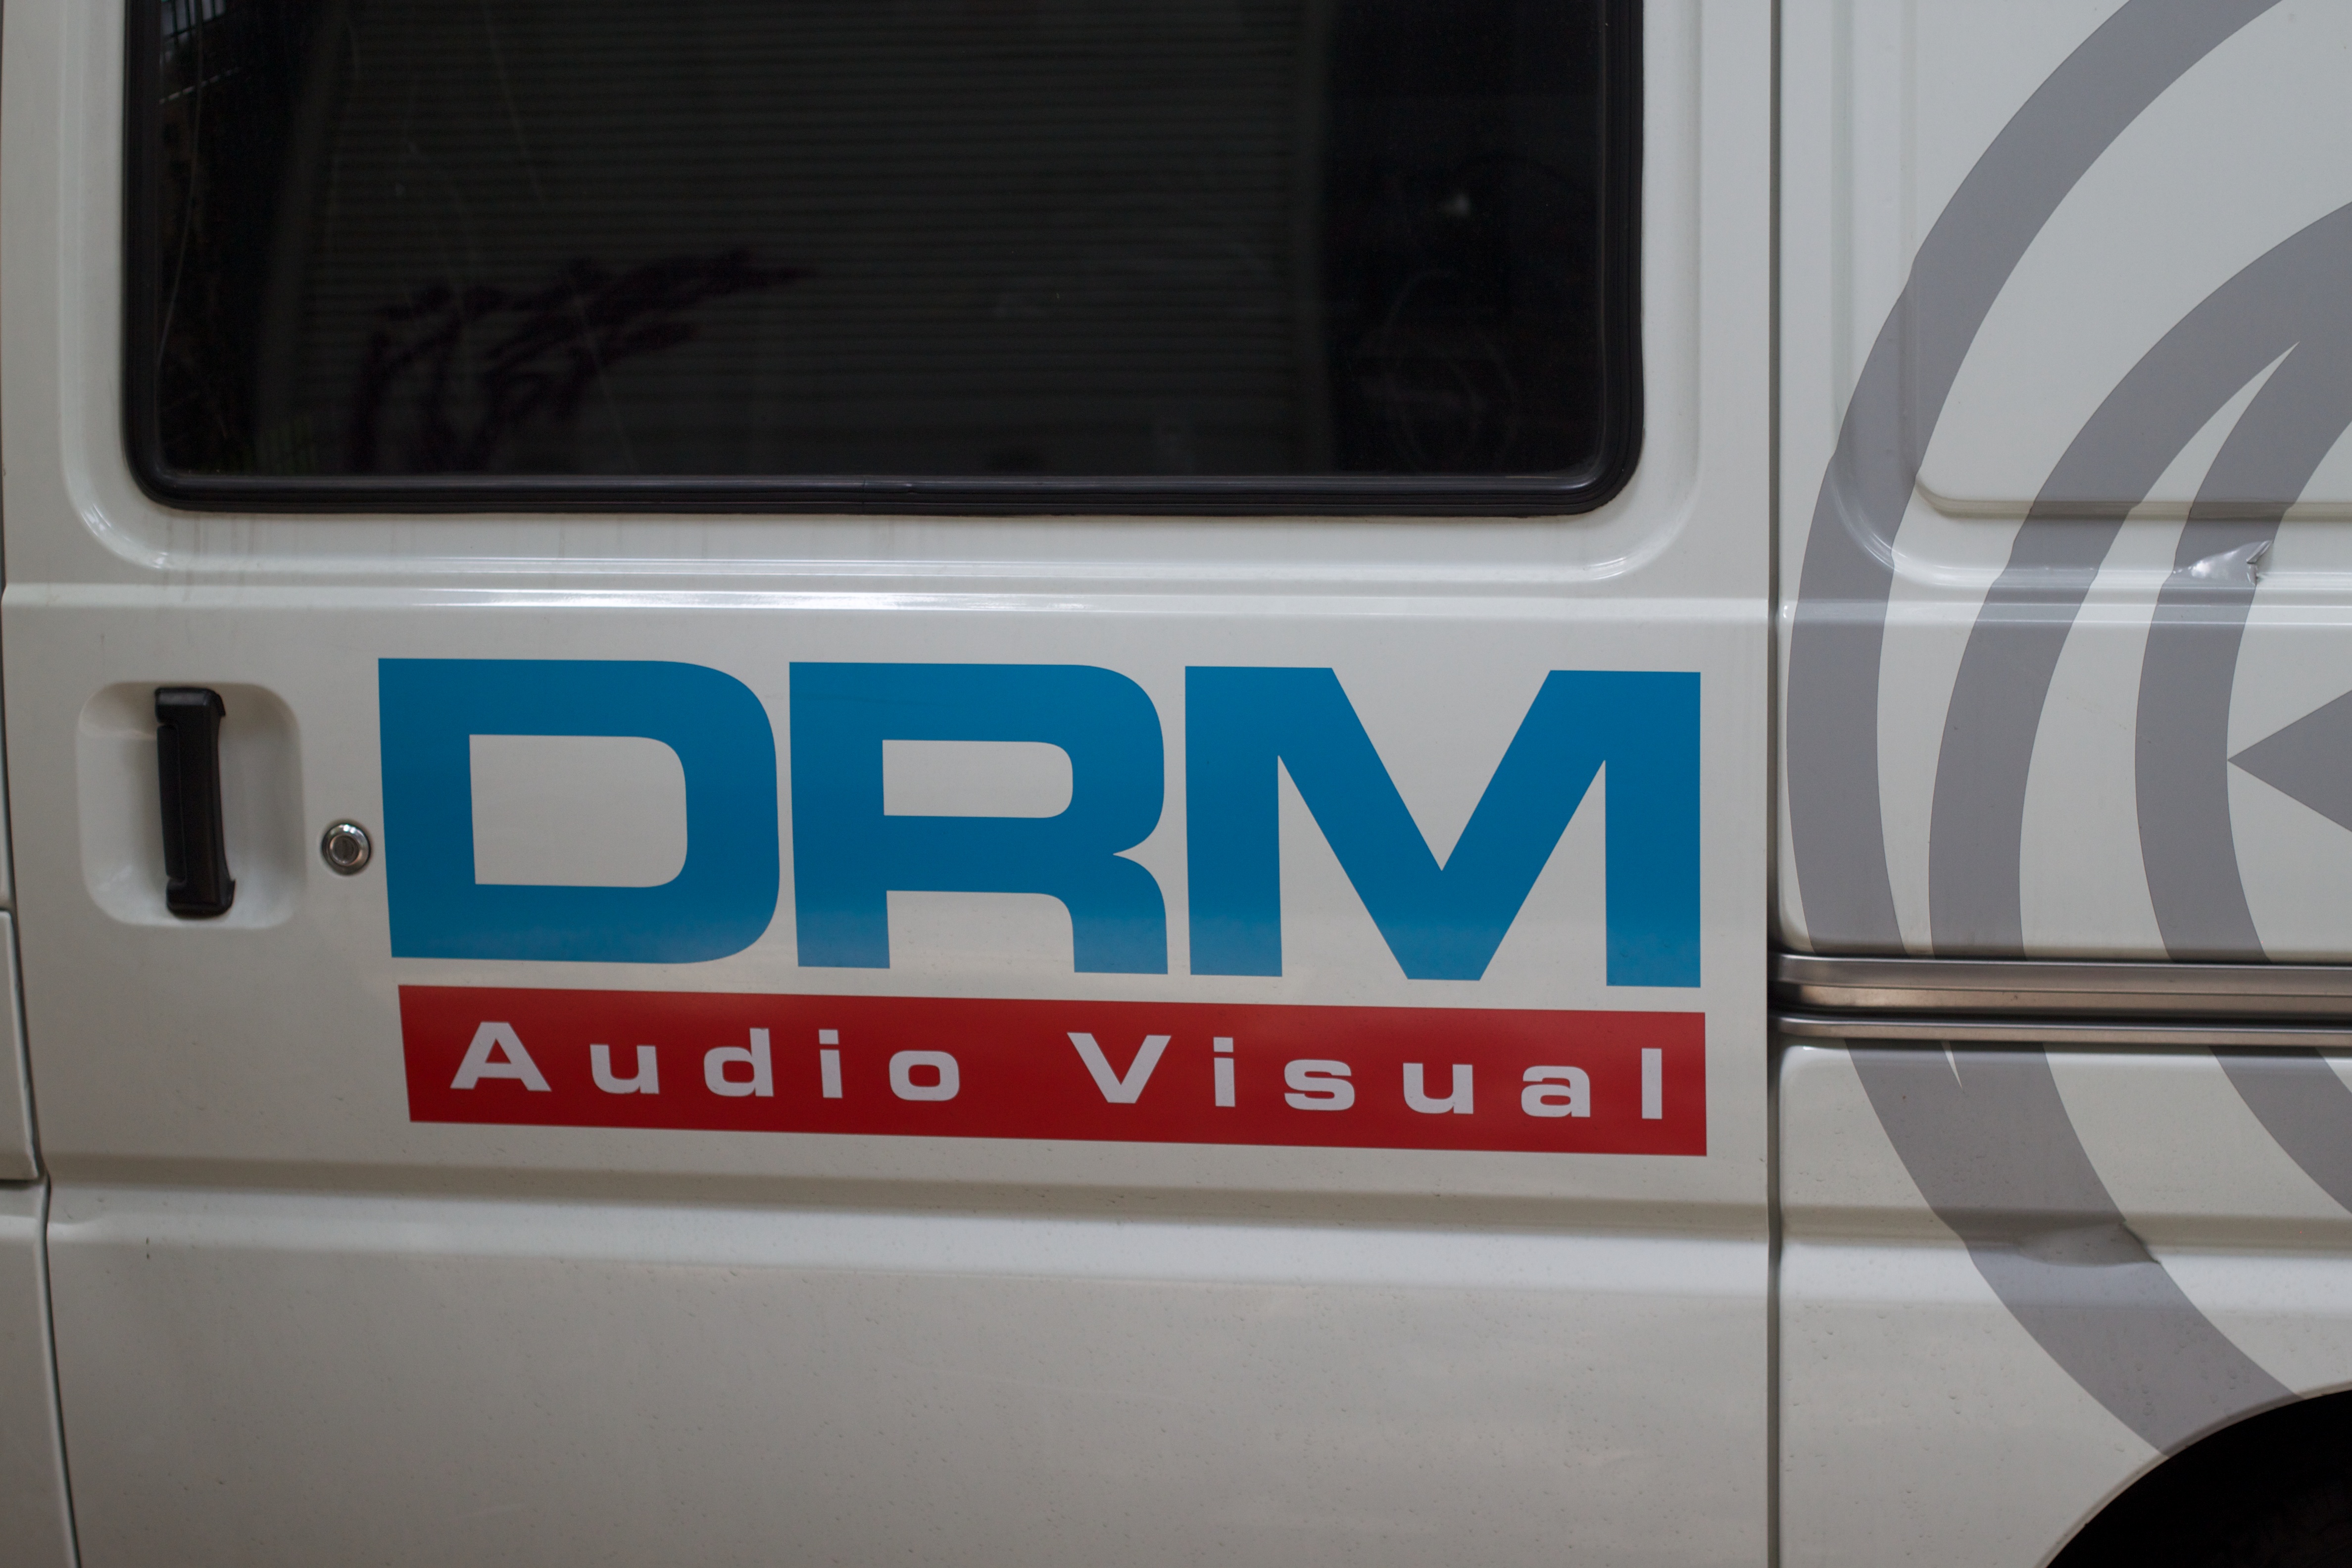
van, transport, vehicle, public transport, police, auodyssey, automotive exterior, vehicle registration plate